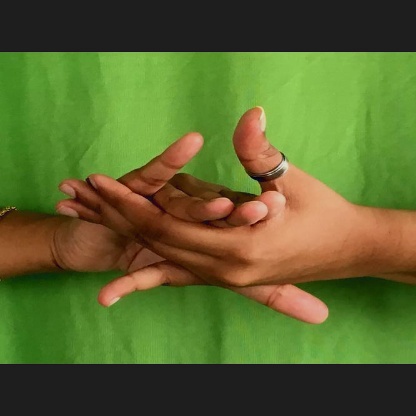
Mudra: Kurma